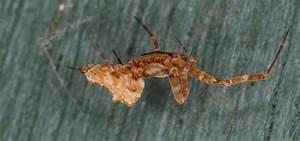
spider